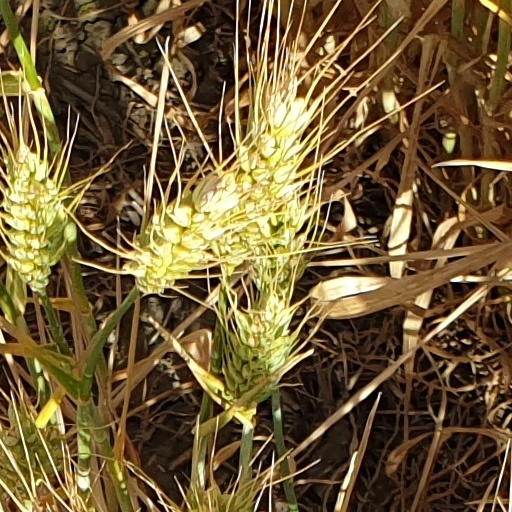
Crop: wheat